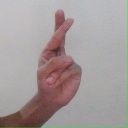
अक्षर: र